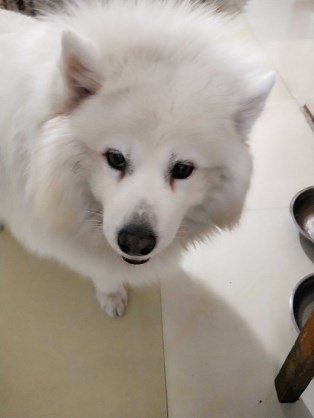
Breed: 2192-n000088-Samoyed